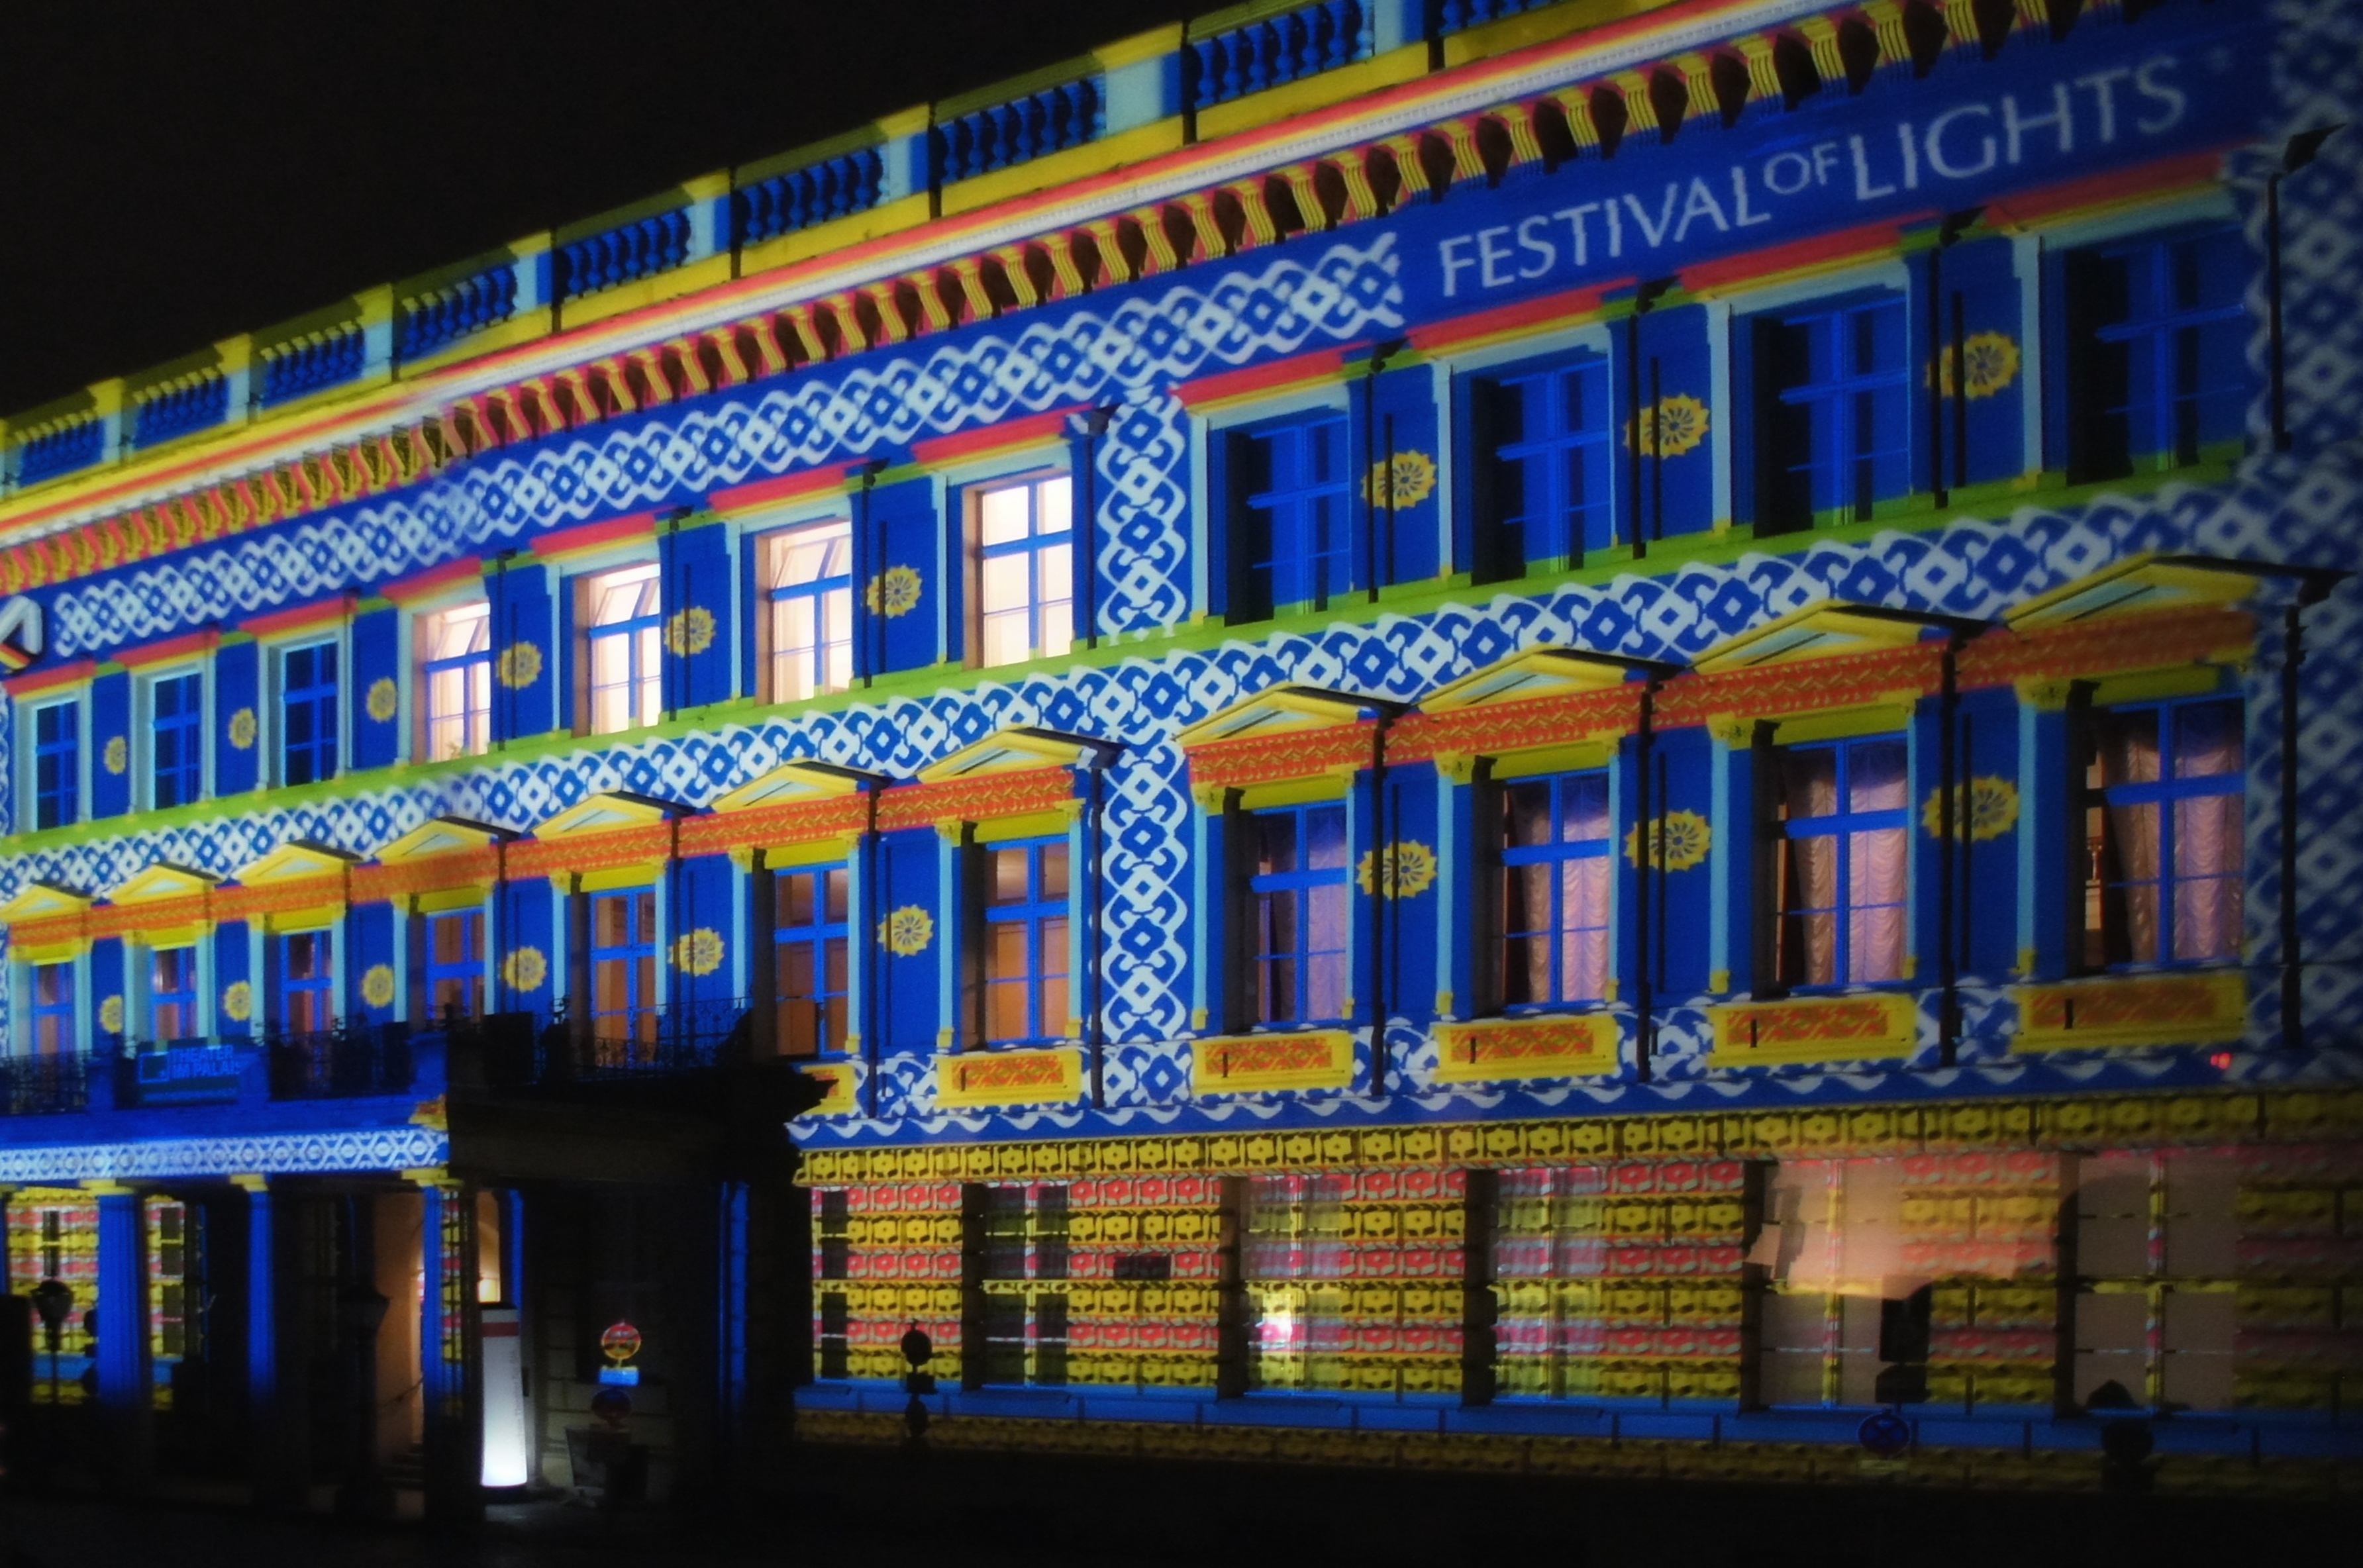
light, night, palace, landmark, facade, street art, art, berlin, festival of lights, modern art, berlin at night, city of lights